John Greaves

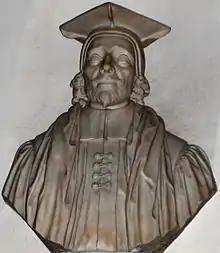
Bust of Edward Pococke in Christ Church Cathedral, Oxford

In 1642 Greaves had been elected subwarden of Merton College. Merton was the only Oxford college to side with the Parliamentarians in the English Civil War, through an earlier dispute in 1638 between Nathaniel Brent, the Warden of Merton, and Greaves' patron William Laud. Brent had been a witness for the prosecution at Laud's 1644 trial. After Laud was executed on 10 January 1645, Greaves drew up a petition for Brent's removal from office; Brent was deposed by Charles I on 27 January.